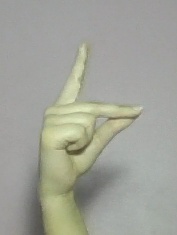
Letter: ta